1924 Westminster Abbey by-election

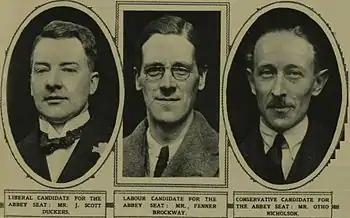
Duckers, Brockway & Nicholson

At the end of the count Churchill was 33 votes behind Nicholson, at which point Churchill's agent believing his candidate could still win requested a recount. It was only to see the winning majority of Nicholson increase to 43.